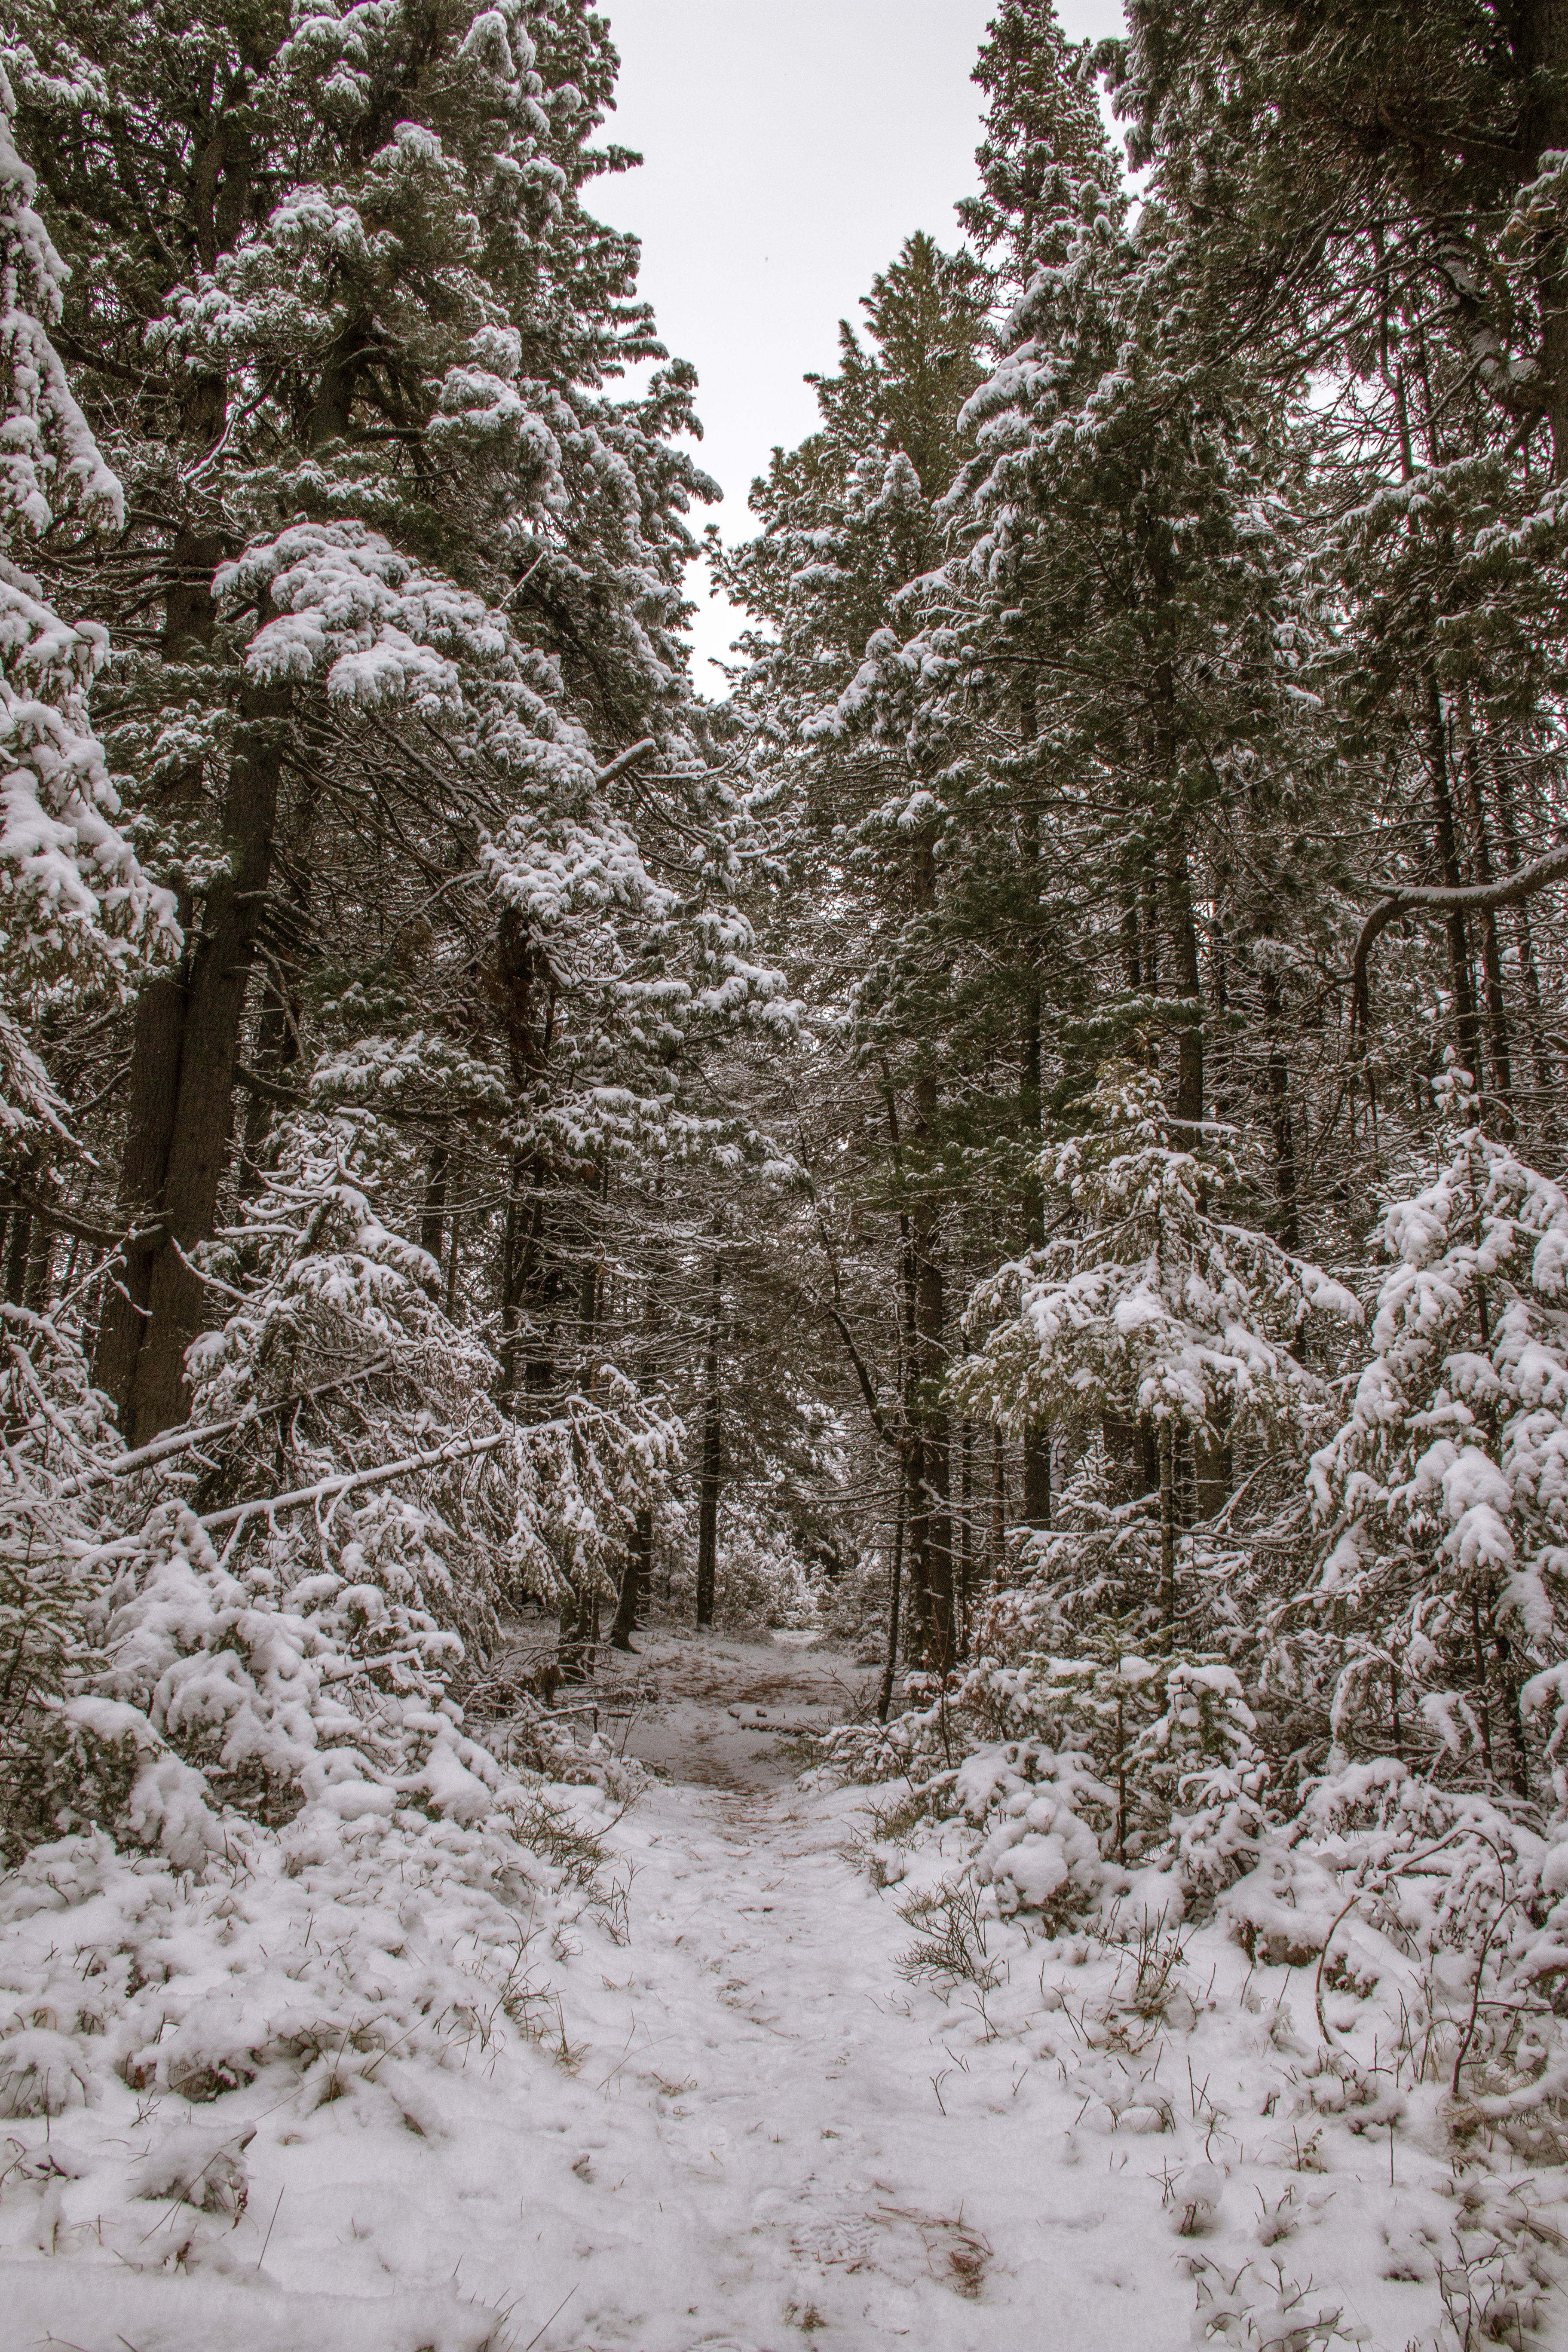
taiga, thicket, forest, trees, trail, siberia, snow, branches, tree, winter, white, natural environment, freezing, woodland, biome, wilderness, tropical and subtropical coniferous forests, black and white, spruce fir forest, old growth forest, woody plant, plant, frost, winter storm, leaf, branch, temperate coniferous forest, monochrome, blizzard, wood, monochrome photography, Northern hardwood forest, state park, ice, photography, geological phenomenon, grove, fir, pine family, national park, stock photography, landscape, temperate broadleaf and mixed forest, conifer, road, trunk, pine, jungle, precipitation